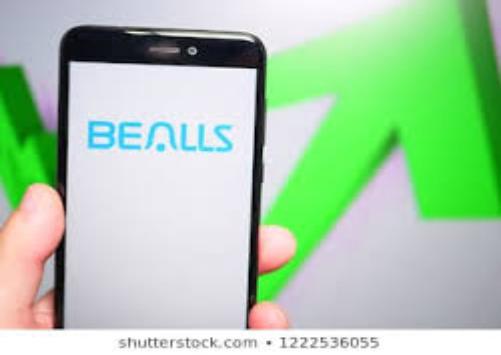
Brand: bealls
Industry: Others